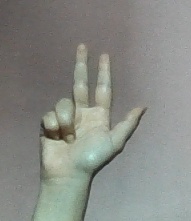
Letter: al